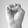
ASL letter: E